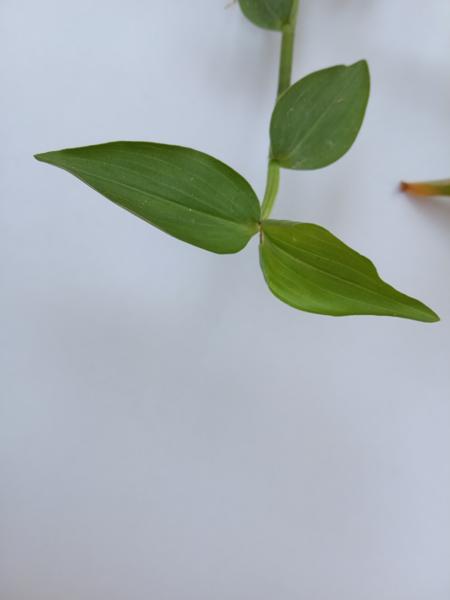
Weed species: Commelina benghalensis